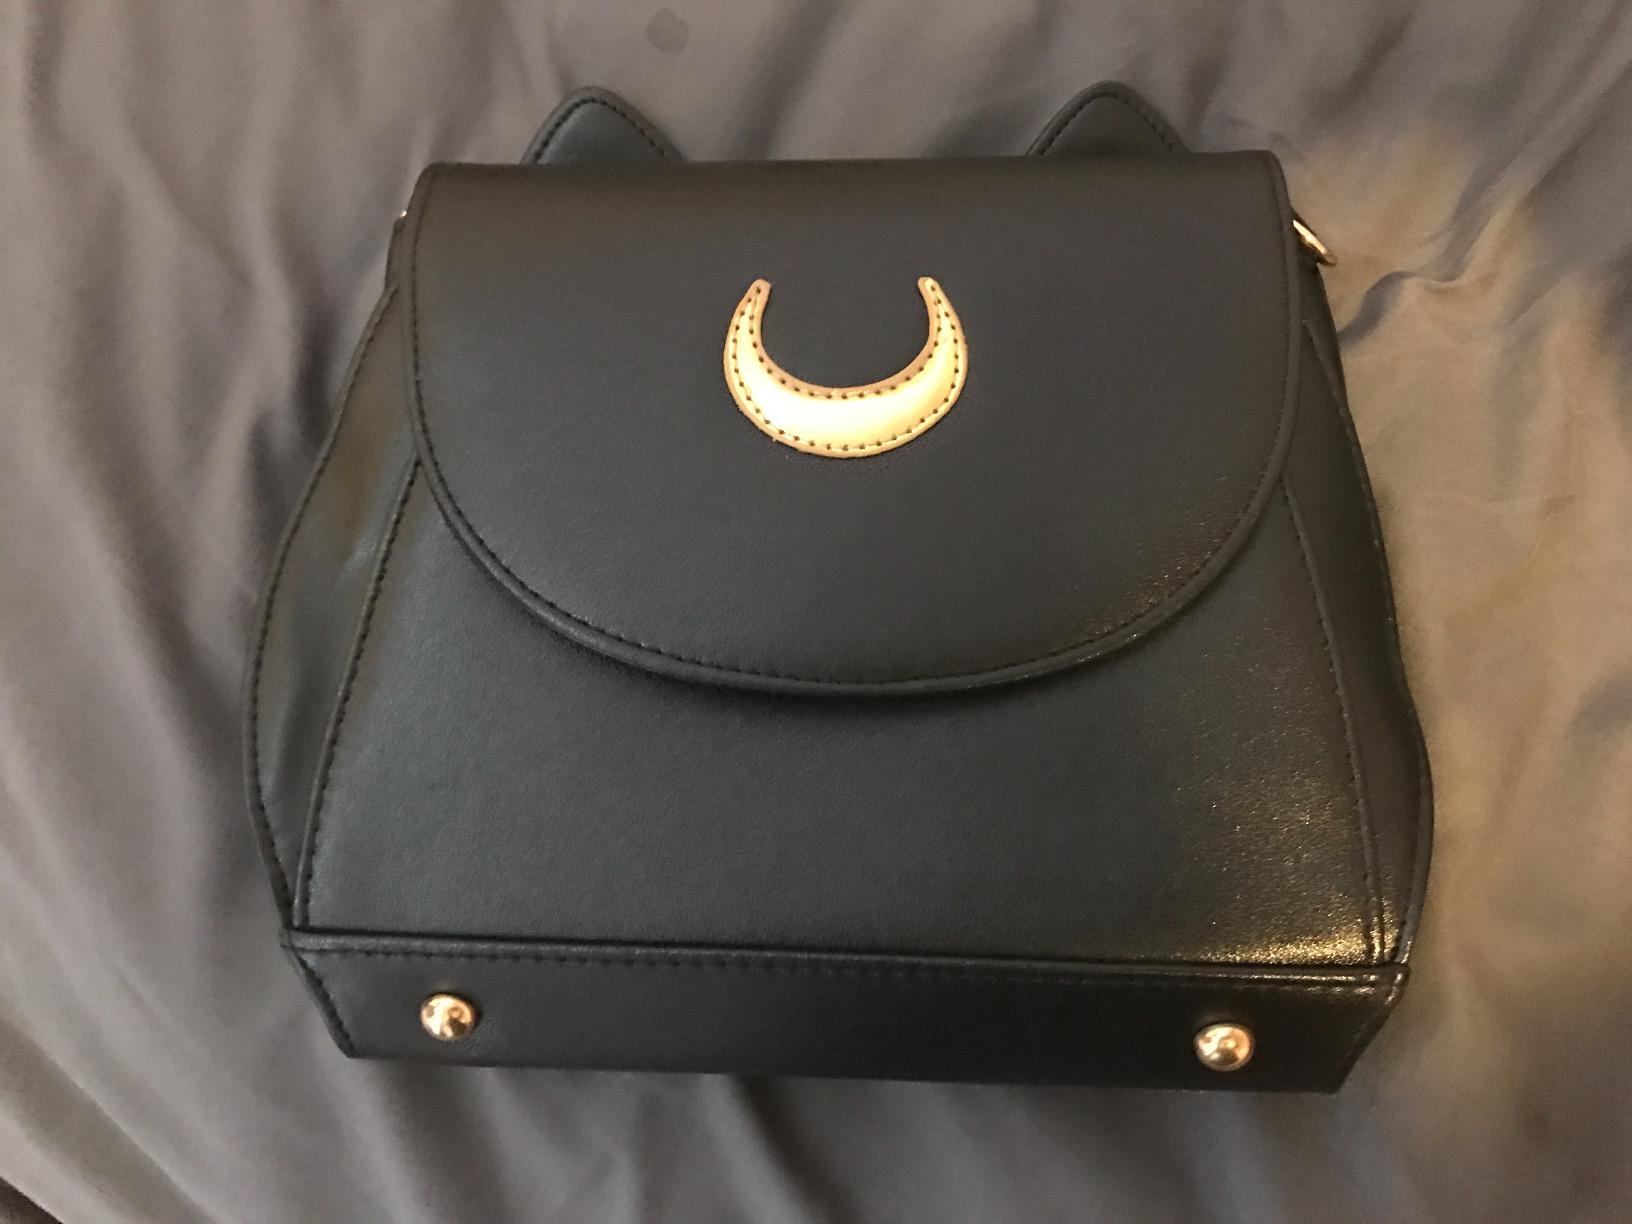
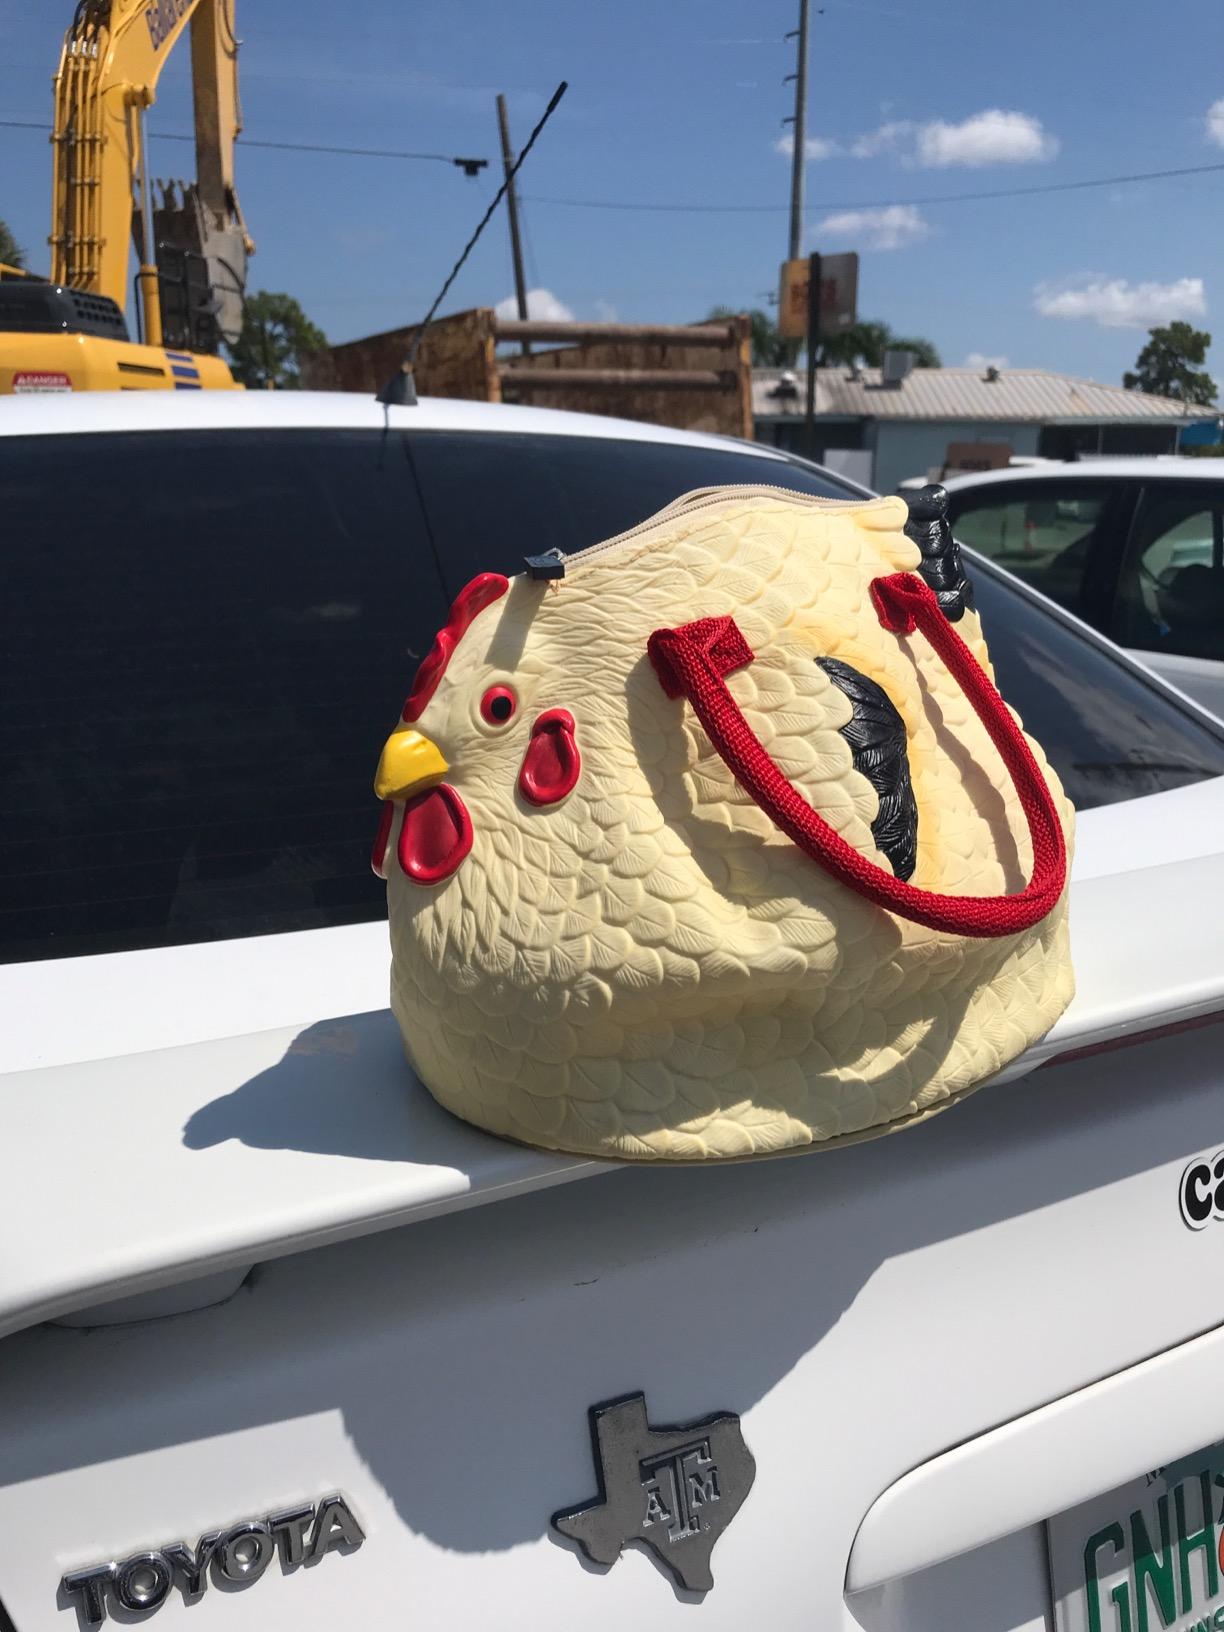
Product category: accessories_handbag
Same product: no